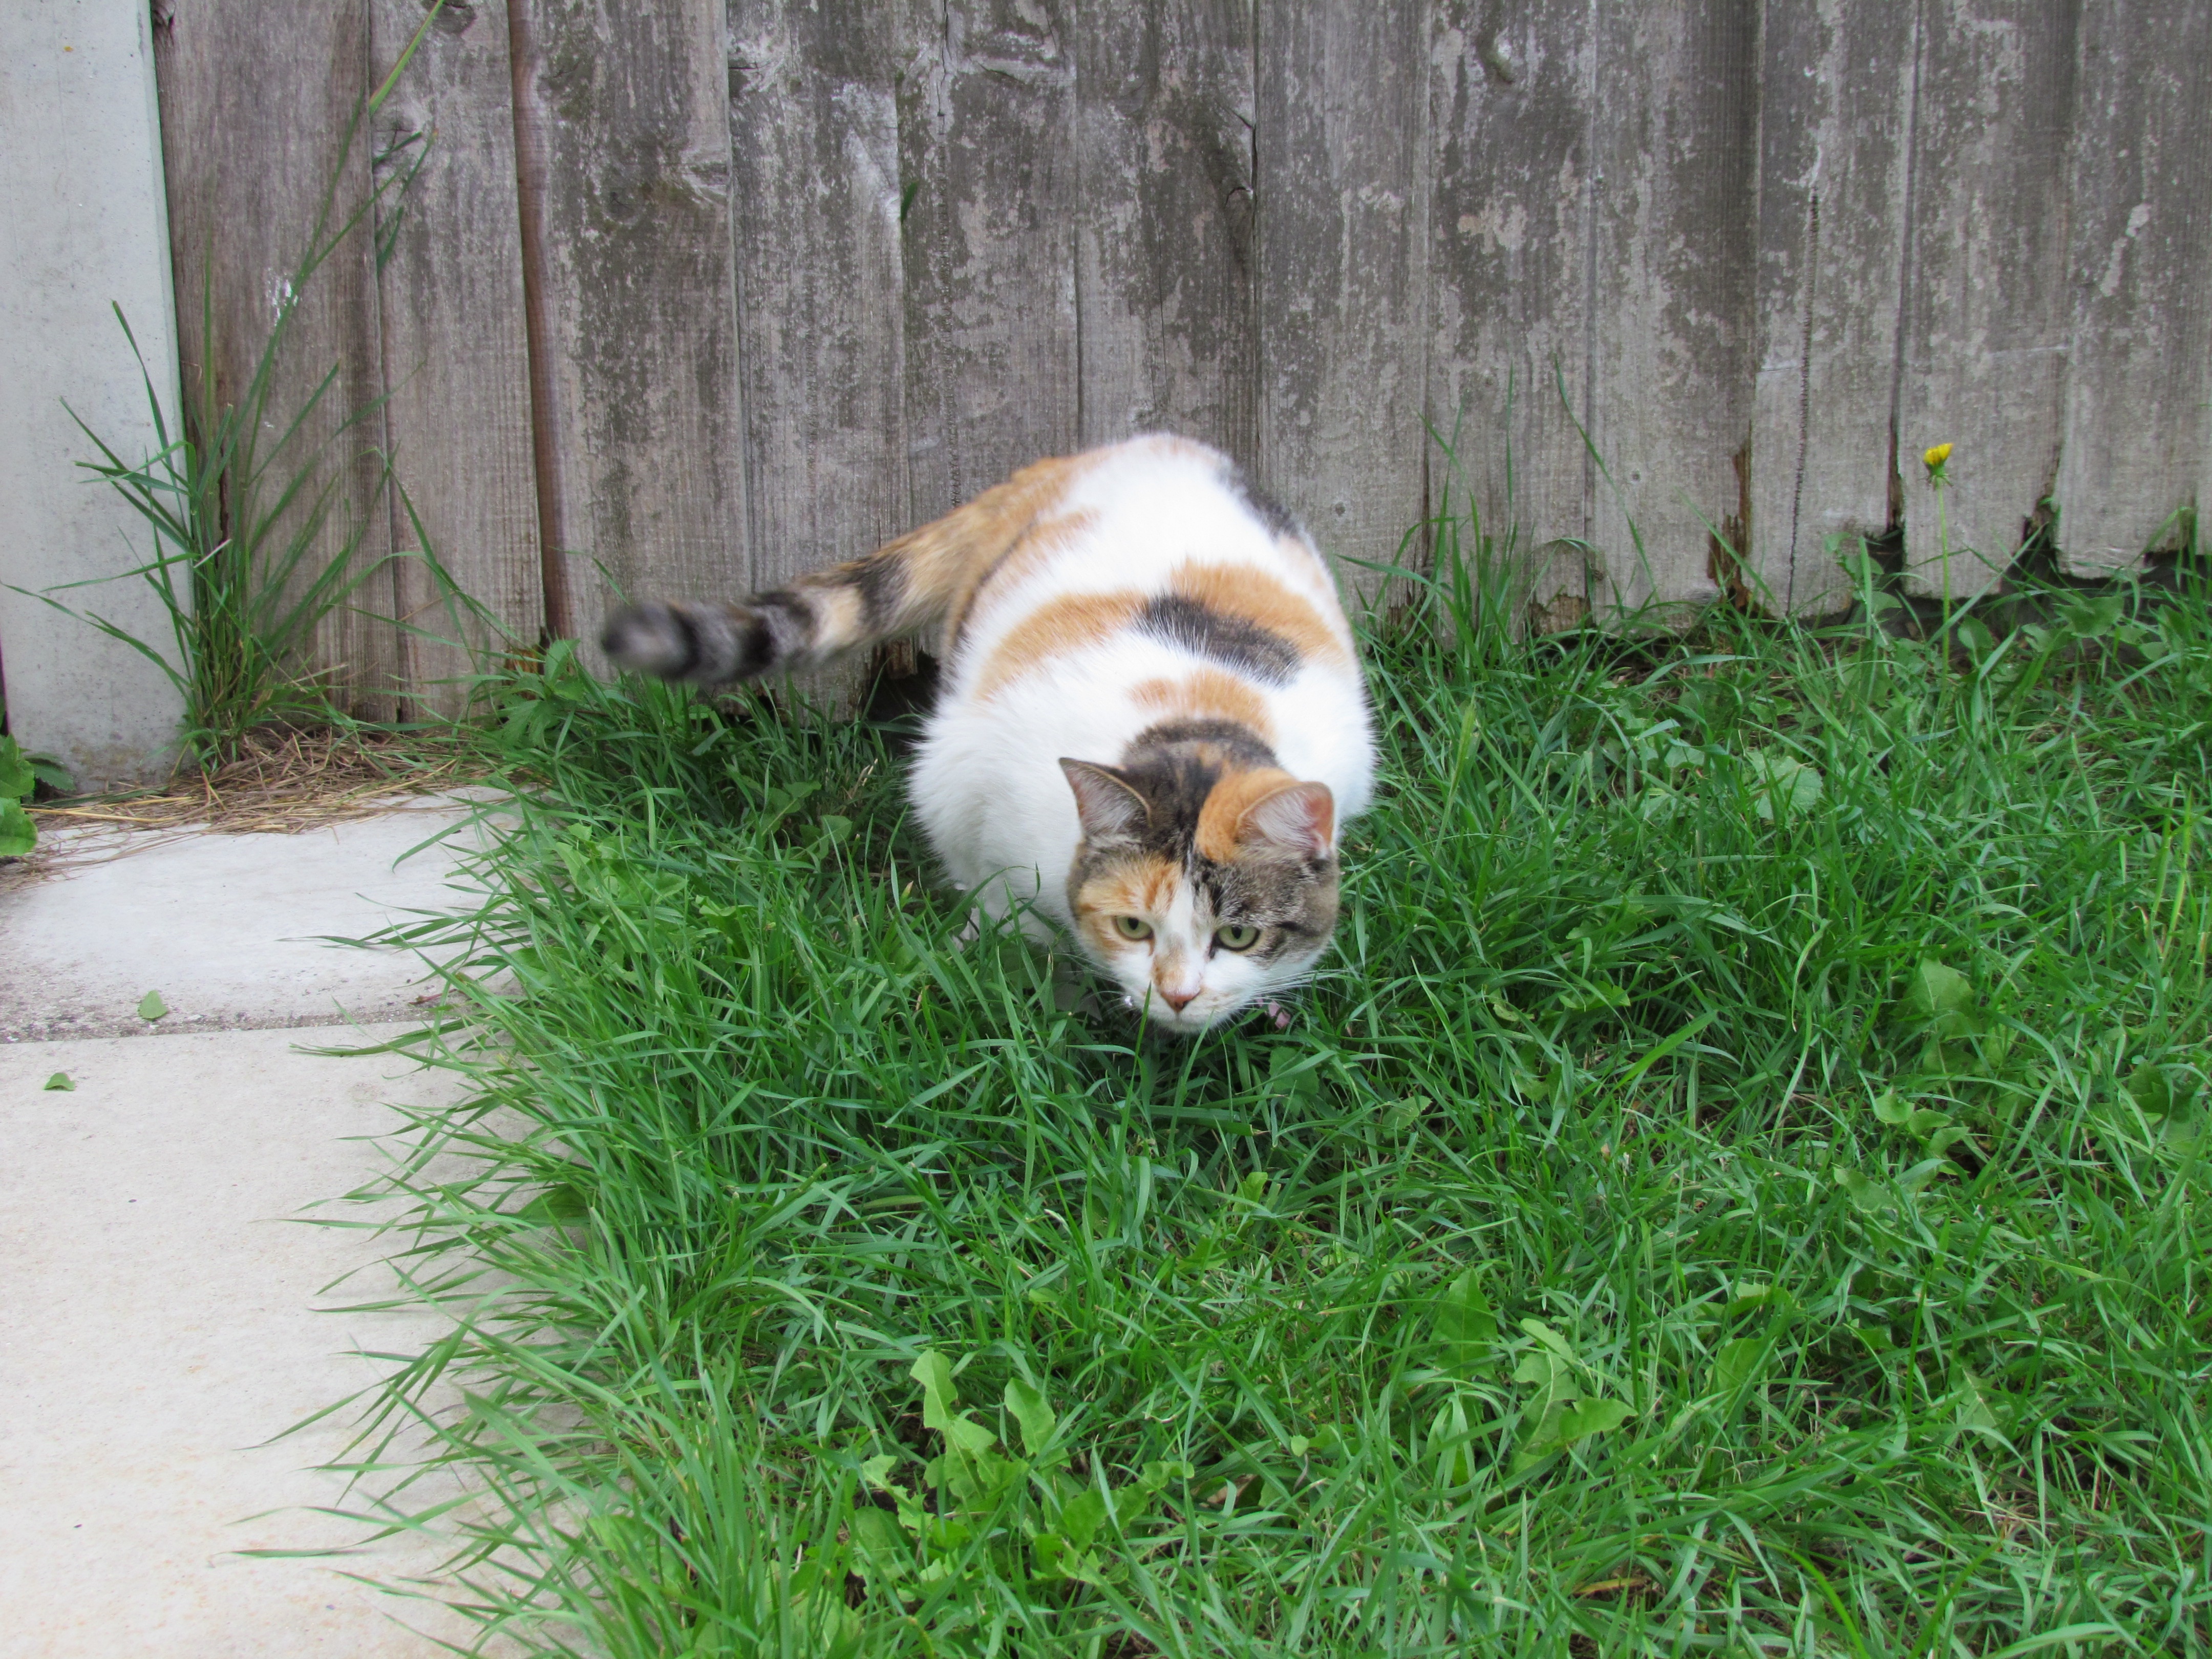
outdoor, dog, cat, feline, mammal, garden, vertebrate, domestic, tortoiseshell, dog like mammal, dog breed group